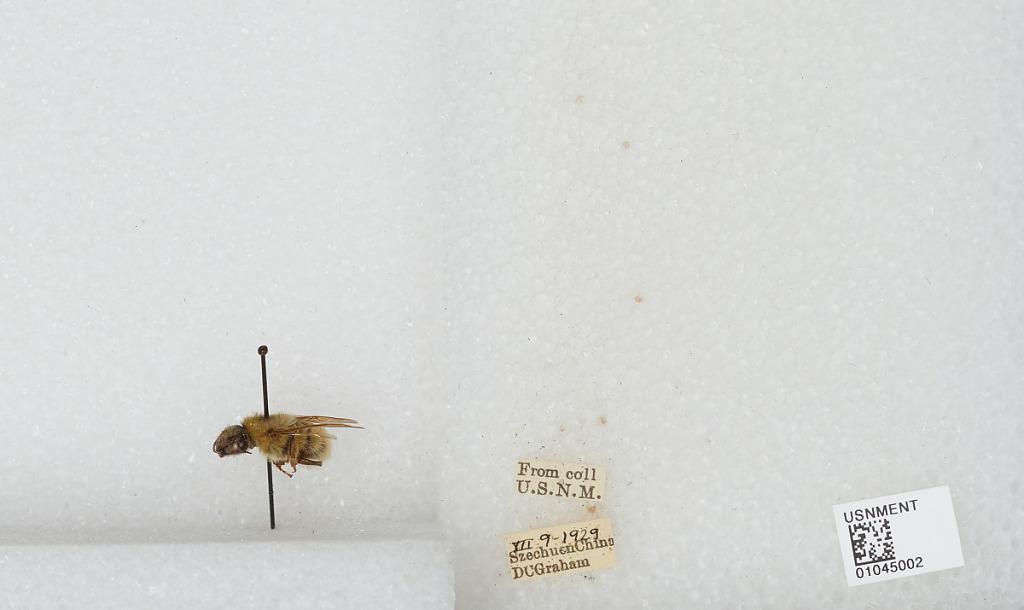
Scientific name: Bombus sp.
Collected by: D. Graham
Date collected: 1929-7-9
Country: China
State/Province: Sichuan
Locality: [Not stated]
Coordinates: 30.13, 102.93